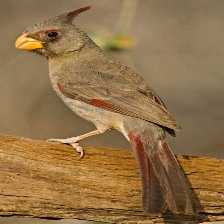
Species: PYRRHULOXIA
Scientific name: CARDINALIS SINUATUS